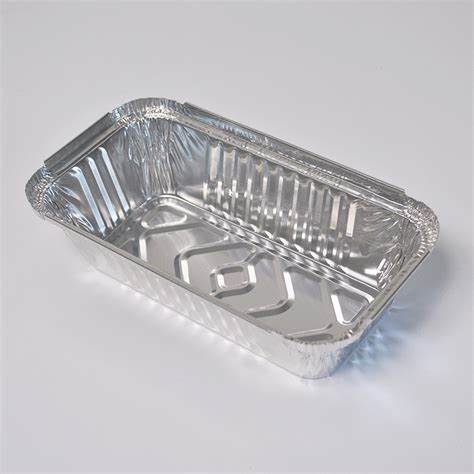
Waste category: metal